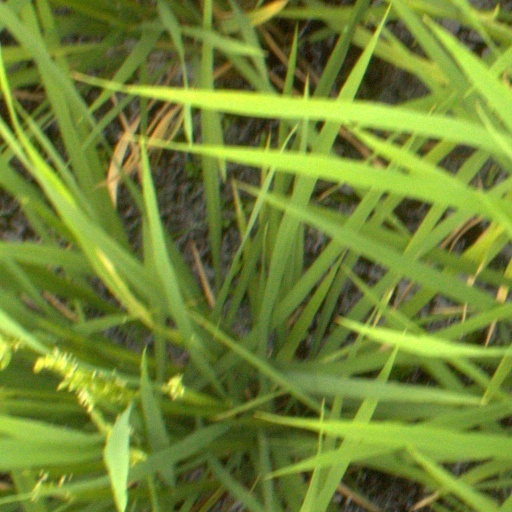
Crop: rice